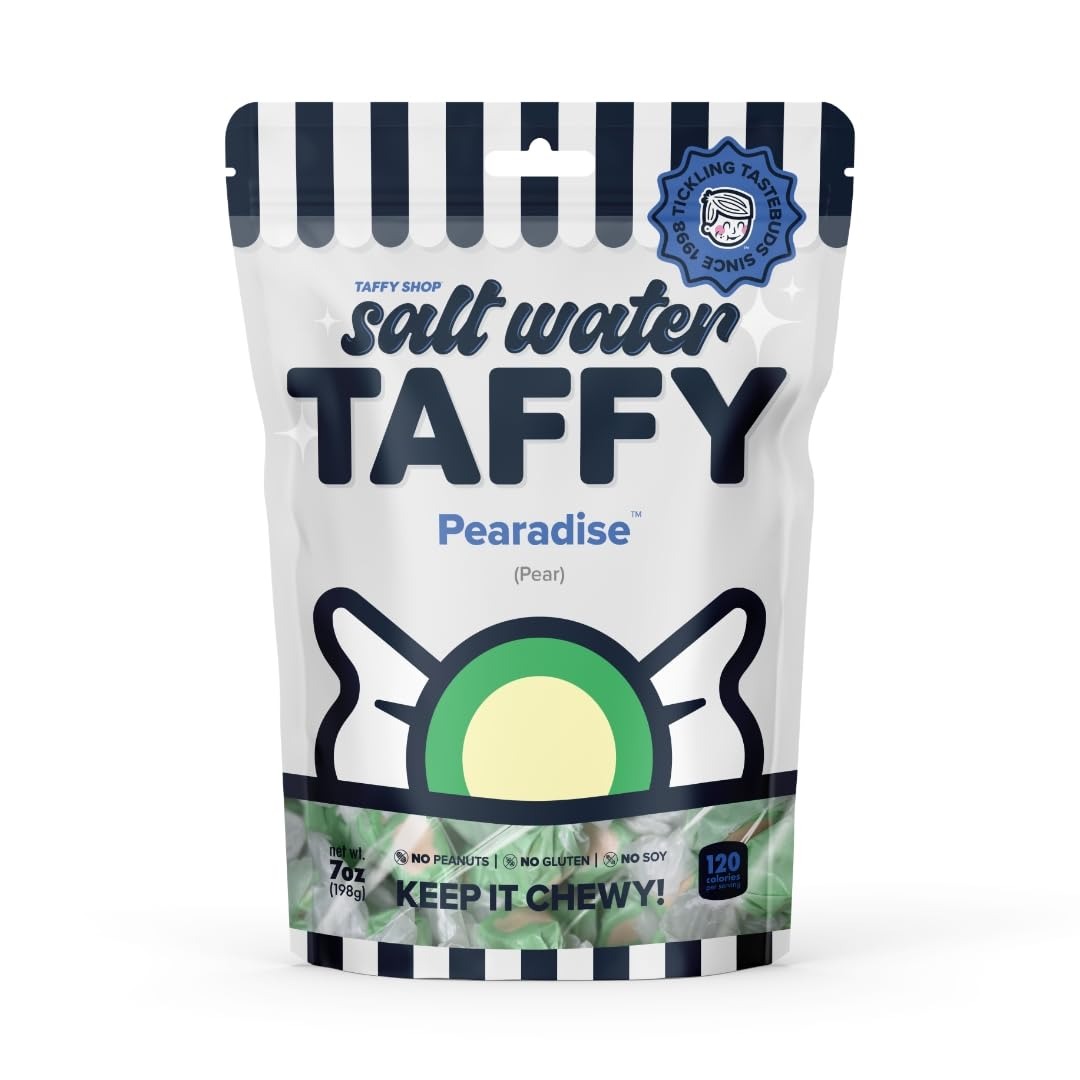
Item Name: Taffy Shop Pearadise, Pear Salt Water Taffy – Gourmet Soft Chewy Candy, Bulk Sweet Snack, Fresh Gift & Gluten-Free, 140 Individually Wrapped Pieces (32oz)
Bullet Point 1: Pearadise is a juicy escape with the sweet, mellow flavor of perfectly ripe pears in every chewy bite! One taste, and you’ll know you’ve found your taffy paradise.
Bullet Point 2: Celebrate Every Holiday! From Halloween thrills to Thanksgiving feasts, Christmas cheer, and Easter treats. Sweeten Valentine’s Day, honor Mother’s & Father’s Day, and don’t forget Labor Day, Memorial Day, Hanukkah, and Fourth of July fun!
Bullet Point 3: Gourmet & Shameless: Our premium saltwater taffy is crafted from fresh protein rich egg whites, real sea salt, and coconut oil. A healthy snack made peanut free, soy free, and even sugar-free options for all to enjoy!
Bullet Point 4: Bulk Candy for all Events: Our individually wrapped treats are perfect for trick-or-treaters.. Ideal for large gatherings, corporate events, school functions, church events, fundraisers, and birthday celebrations—Best treat to fill your candy jar!
Bullet Point 5: Perfect treat for any Adventure: hiking, hunting, camping, road trips, Poolside, movie night or to toss it in your backpack or travel bag set. Or great for a night in, whether it's a movie night supplies, late night snack, or board game treat.
Product Description: Gourmet Salt Water Taffy! Whether you're searching for Halloween candy, taffy like coffee, bananas, or strawberries, we’ve got it all. Enjoy fruity flavors like apples, watermelon, and tropical coconut cult. Try fruit snacks, tangy ginger chews, or indulgent chocolate. Our healthy snacks, protein snacks, and sugar-free candy offer guilt-free. These individually wrapped treats are ideal for Halloween party favors, bulk candy, or a snacks variety pack for adults. Our variety pack is perfect for trunk or treat, birthday party favors, and corporate events. Savor unique flavors like pistachio or fun keto-friendly snacks. Whether you're craving gummy bears, a chips variety pack, or classic party favors, we’ve got you covered. Planning for Halloween gifts or stocking up on swedish candy and freeze-dried candy? Enjoy fun treats like gum, caramel apple lollipops, and chewing gum, or stock your pantry with bulk candy individually wrapped. We offer gluten-free and kosher options for everyone. Whether it’s going with your granola bars bulk, fiber gummies in a snack box. Indulge in fruity flavors like mango and peaches, or grab sour candy, caramel popcorn, and white chocolate taffy for a movie night. Grab snack packs, a perfect bar, or individual packs for on the go. We offer healthy snacks for adults, dye-free candy, and gluten-free snacks. Try nostalgic cotton candy, and classic candy corn salt water taffy. Better than lollipops individually wrapped, assorted candy variety packs,and caramel candy!
Value: 32.0
Unit: Ounce

Price: 26.48